Aafia Siddiqui

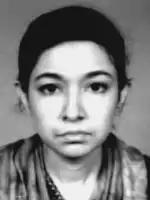
FBI composite image of Siddiqui for the FBI wanted poster

Aware that the FBI wanted her for questioning, she left her parents' house 30 March 2003 with her three children. According to her parents, she was going to go to Islamabad to visit her uncle but never arrived. Around 25 March, the FBI put out a "worldwide alert" for Aafia and her ex-husband.